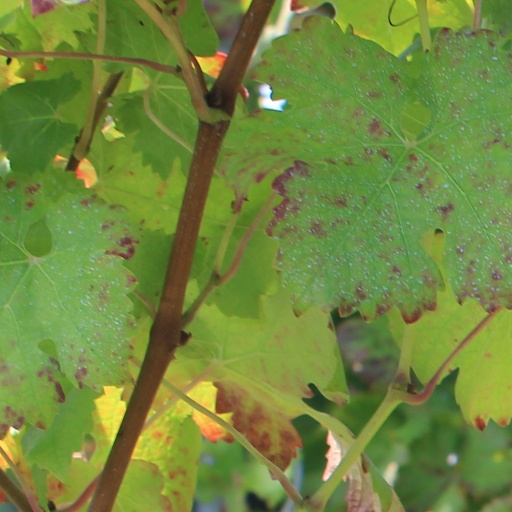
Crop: grape